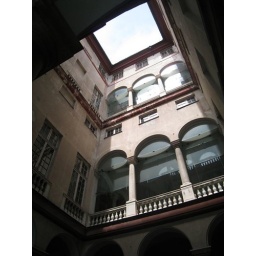
window in the sky